Perum Pulli

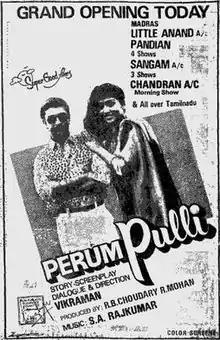
Theatrical release poster

Perum Pulli is a 1991 Indian Tamil-language film written and directed by Vikraman, starring Babu and Suman Ranganathan. It was released on 14 January 1991.